La Trinitaria (Dominican Republic)

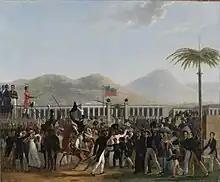
By the end of the 1830s, opposition against the Boyer regime continued to erupt on the island, finally reaching its climate after the 1842 earthquake in Haiti.

Various documents report on his conception of the ideal order that the nation should achieve. The main source is the draft Constitution that he prepared between the months of April and June 1844, which was left unfinished due to the events that took place. First, it points out that absolute independence constitutes the cardinal law of the nation and the State, and that therefore it is inviolable, regardless of the circumstances. Duarte was opposed to the conservatives, who lacked faith in the ability of Dominicans to make an independent state viable. When events precipitated from the beginning of 1843, almost all conservatives, belonging to the older generations of the upper urban strata, who until then had collaborated with the Haitian rulers, came to the conclusion that the ideal formula to free themselves from the Haitian yoke It was the protectorate of France. For this reason they were disparagingly described as “Frenchified.” In addition to seeing it as impossible to confront Haitian military superiority, they considered that the presence of a foreign power was essential to promote economic progress, since the country was too poor. The most renowned of the Frenchified, Buenaventura Báez, justified his position in favor of the protectorate or the annexation of the country with the principle of cosmopolitanism, that is, that the country was obliged to integrate into the currents of civilization and progress in force in the world. For Duarte, the ideas of the conservatives were nothing more than the expression of an anti-national vocation, and he used the neologism of “orcopolitans”, that is, citizens of hell, to describe the “cosmopolitans” (citizens of the world). Many years later he wrote to his friend, Félix María Del Monte, his thoughts on the matter: